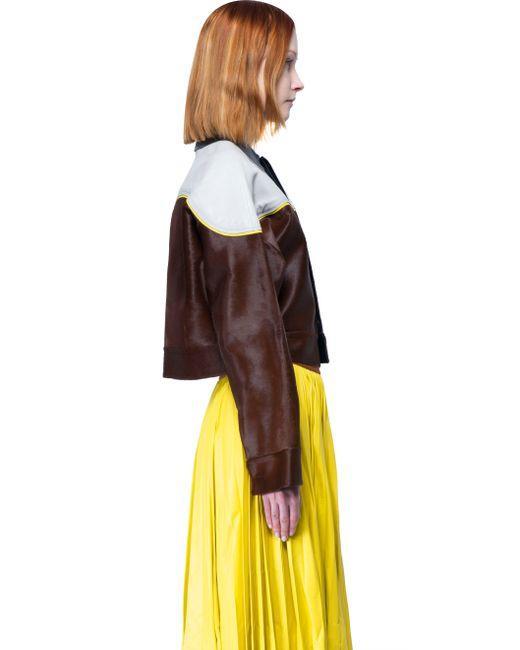
Streetwear Punk Style Patchwork kurze PU Lederjacke